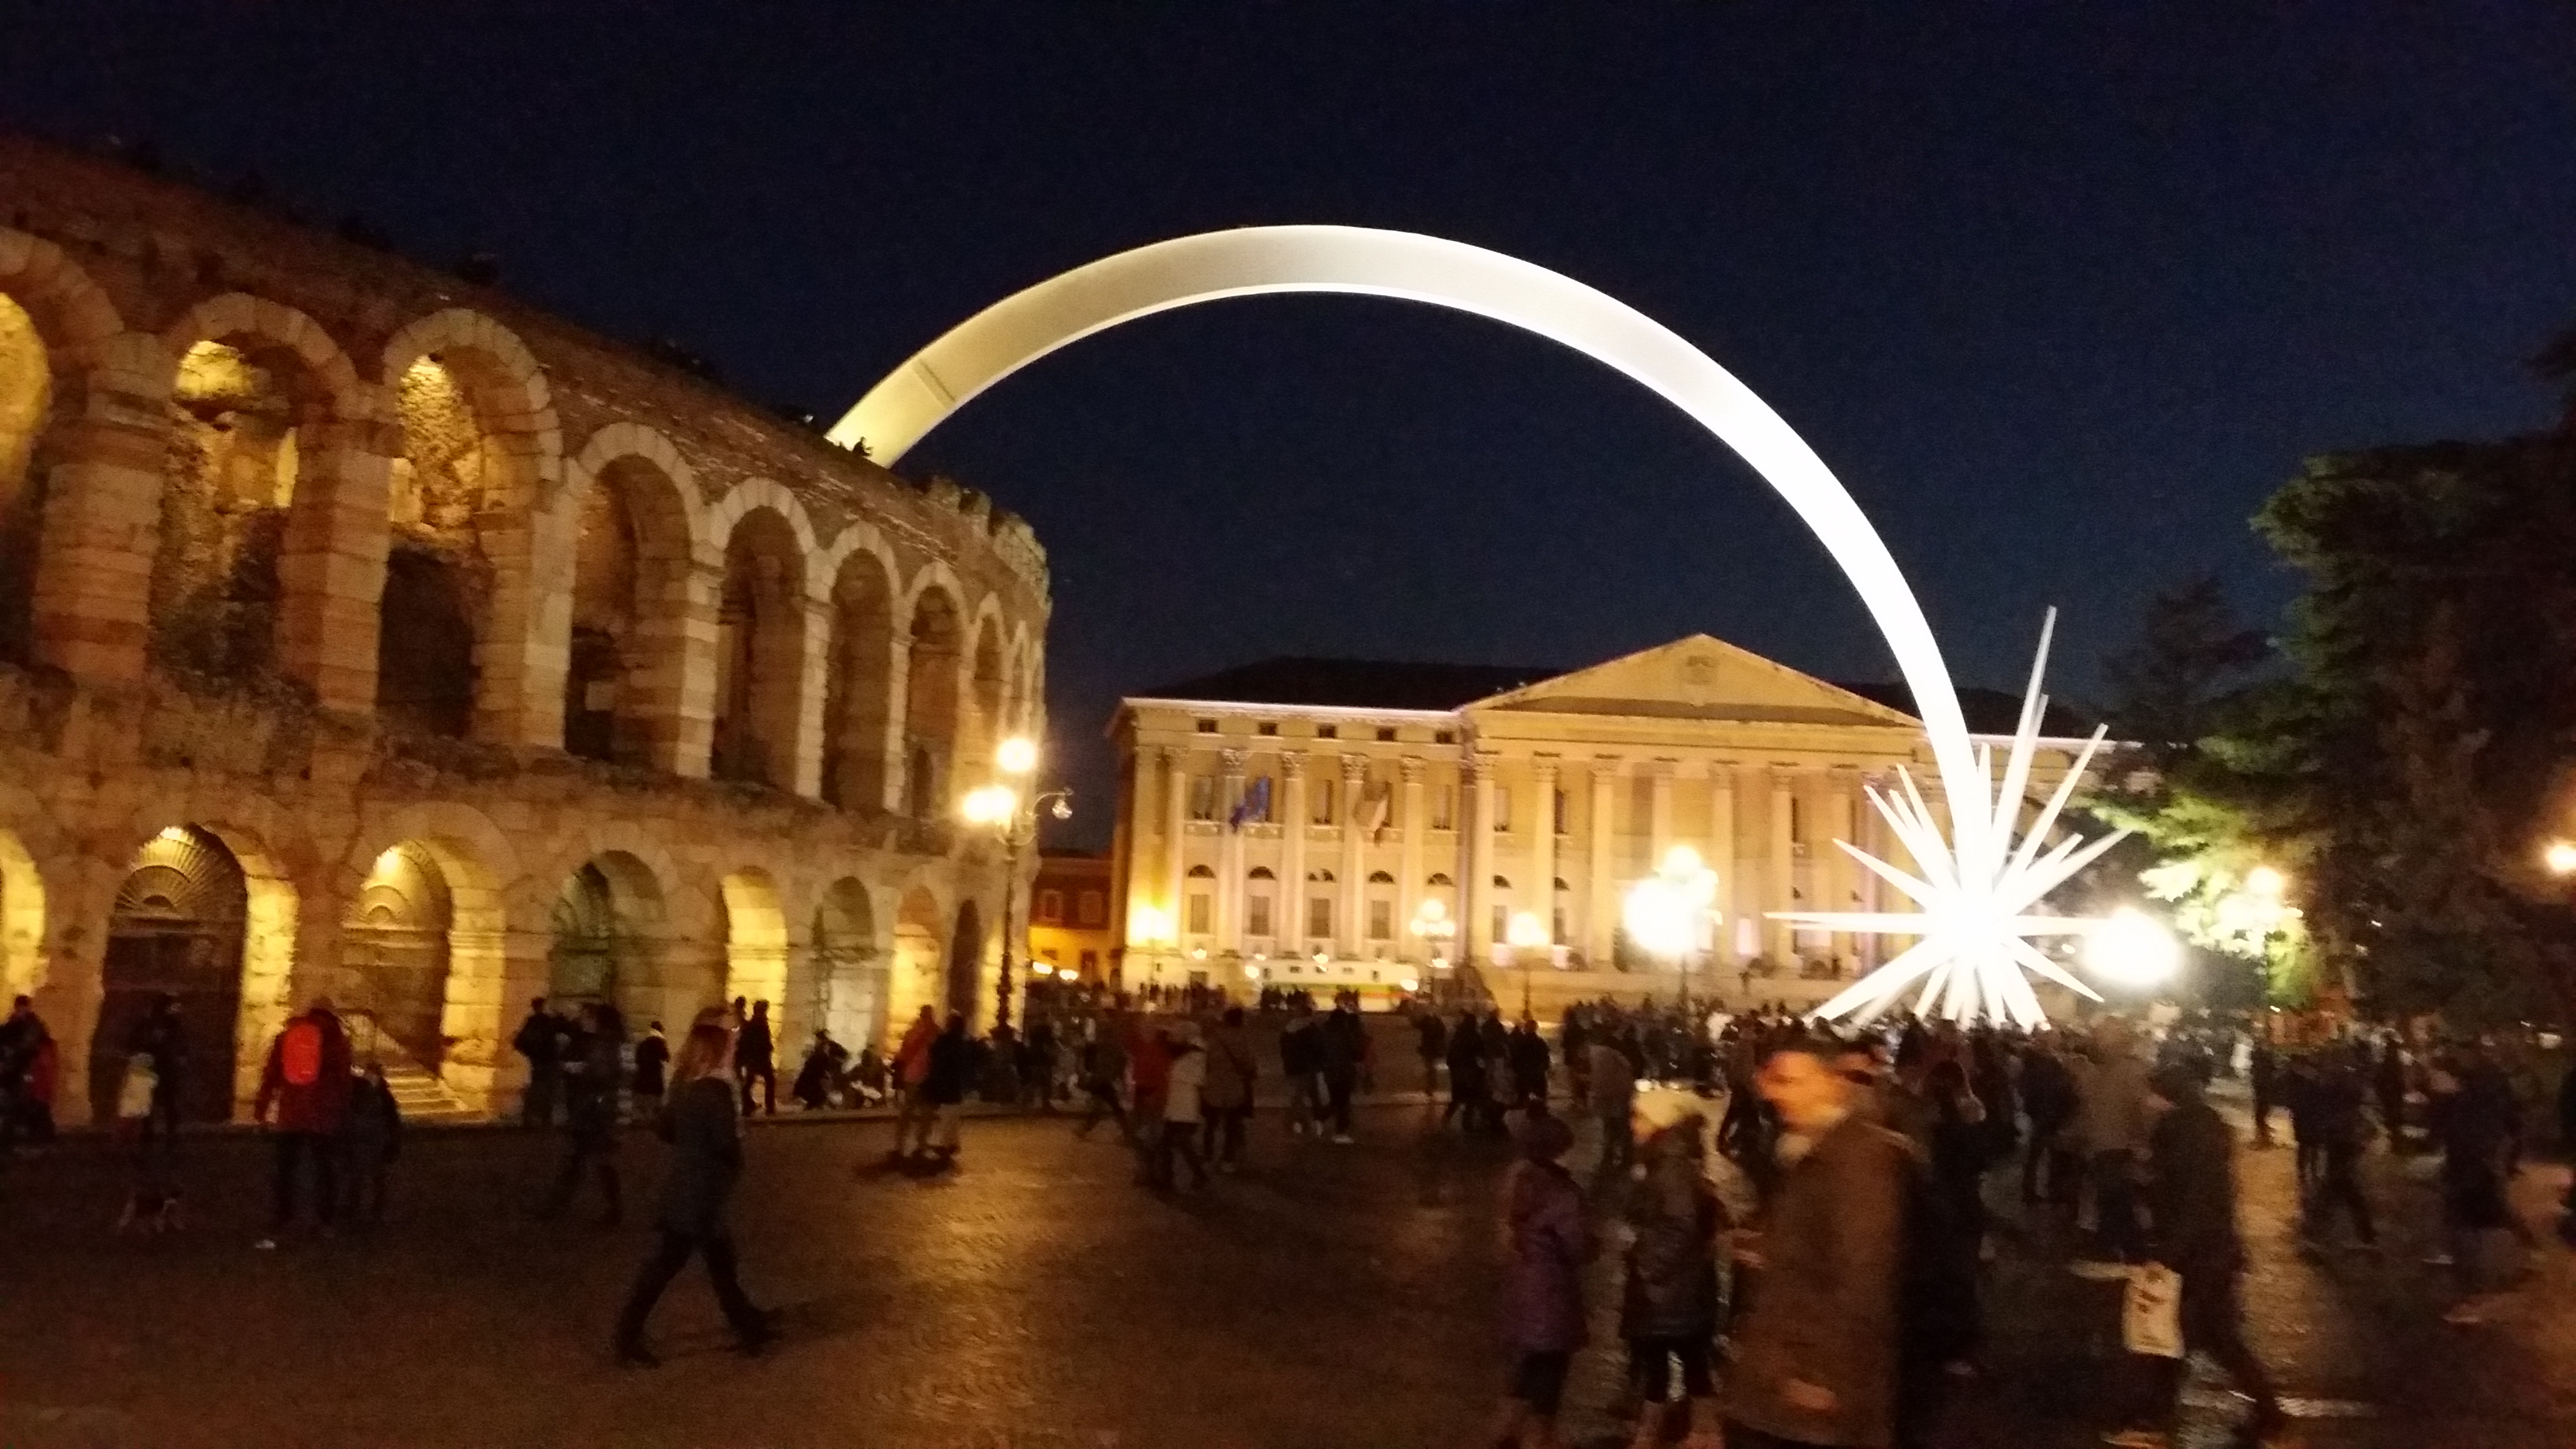
natural, landmark, architecture, night, arch, lighting, building, tourist attraction, city, sky, town square, tourism